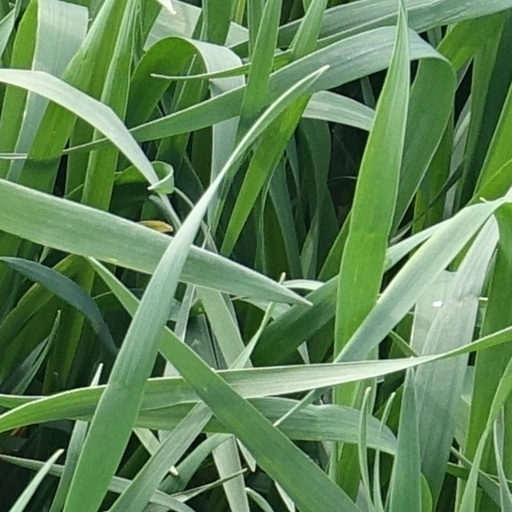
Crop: wheat